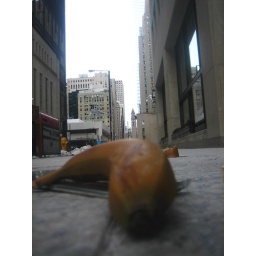
A banana and its chocolate accomplice lies astrewn on a once-busy street near the TSX building